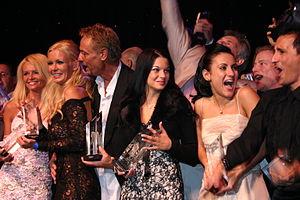
Les Eroticline Awards étaient des récompenses cinématographiques allemandes dédiées à l'industrie du film pornographique de 2005 à 2009 en remplacement des Venus Awards.